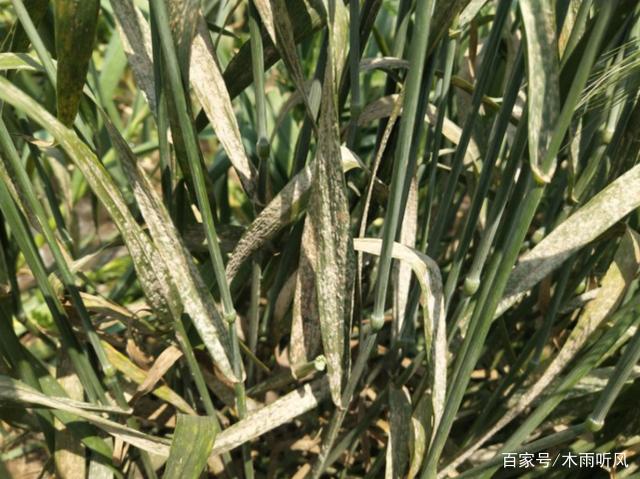
Plant: Wheat
Disease: wheat powdery mildew